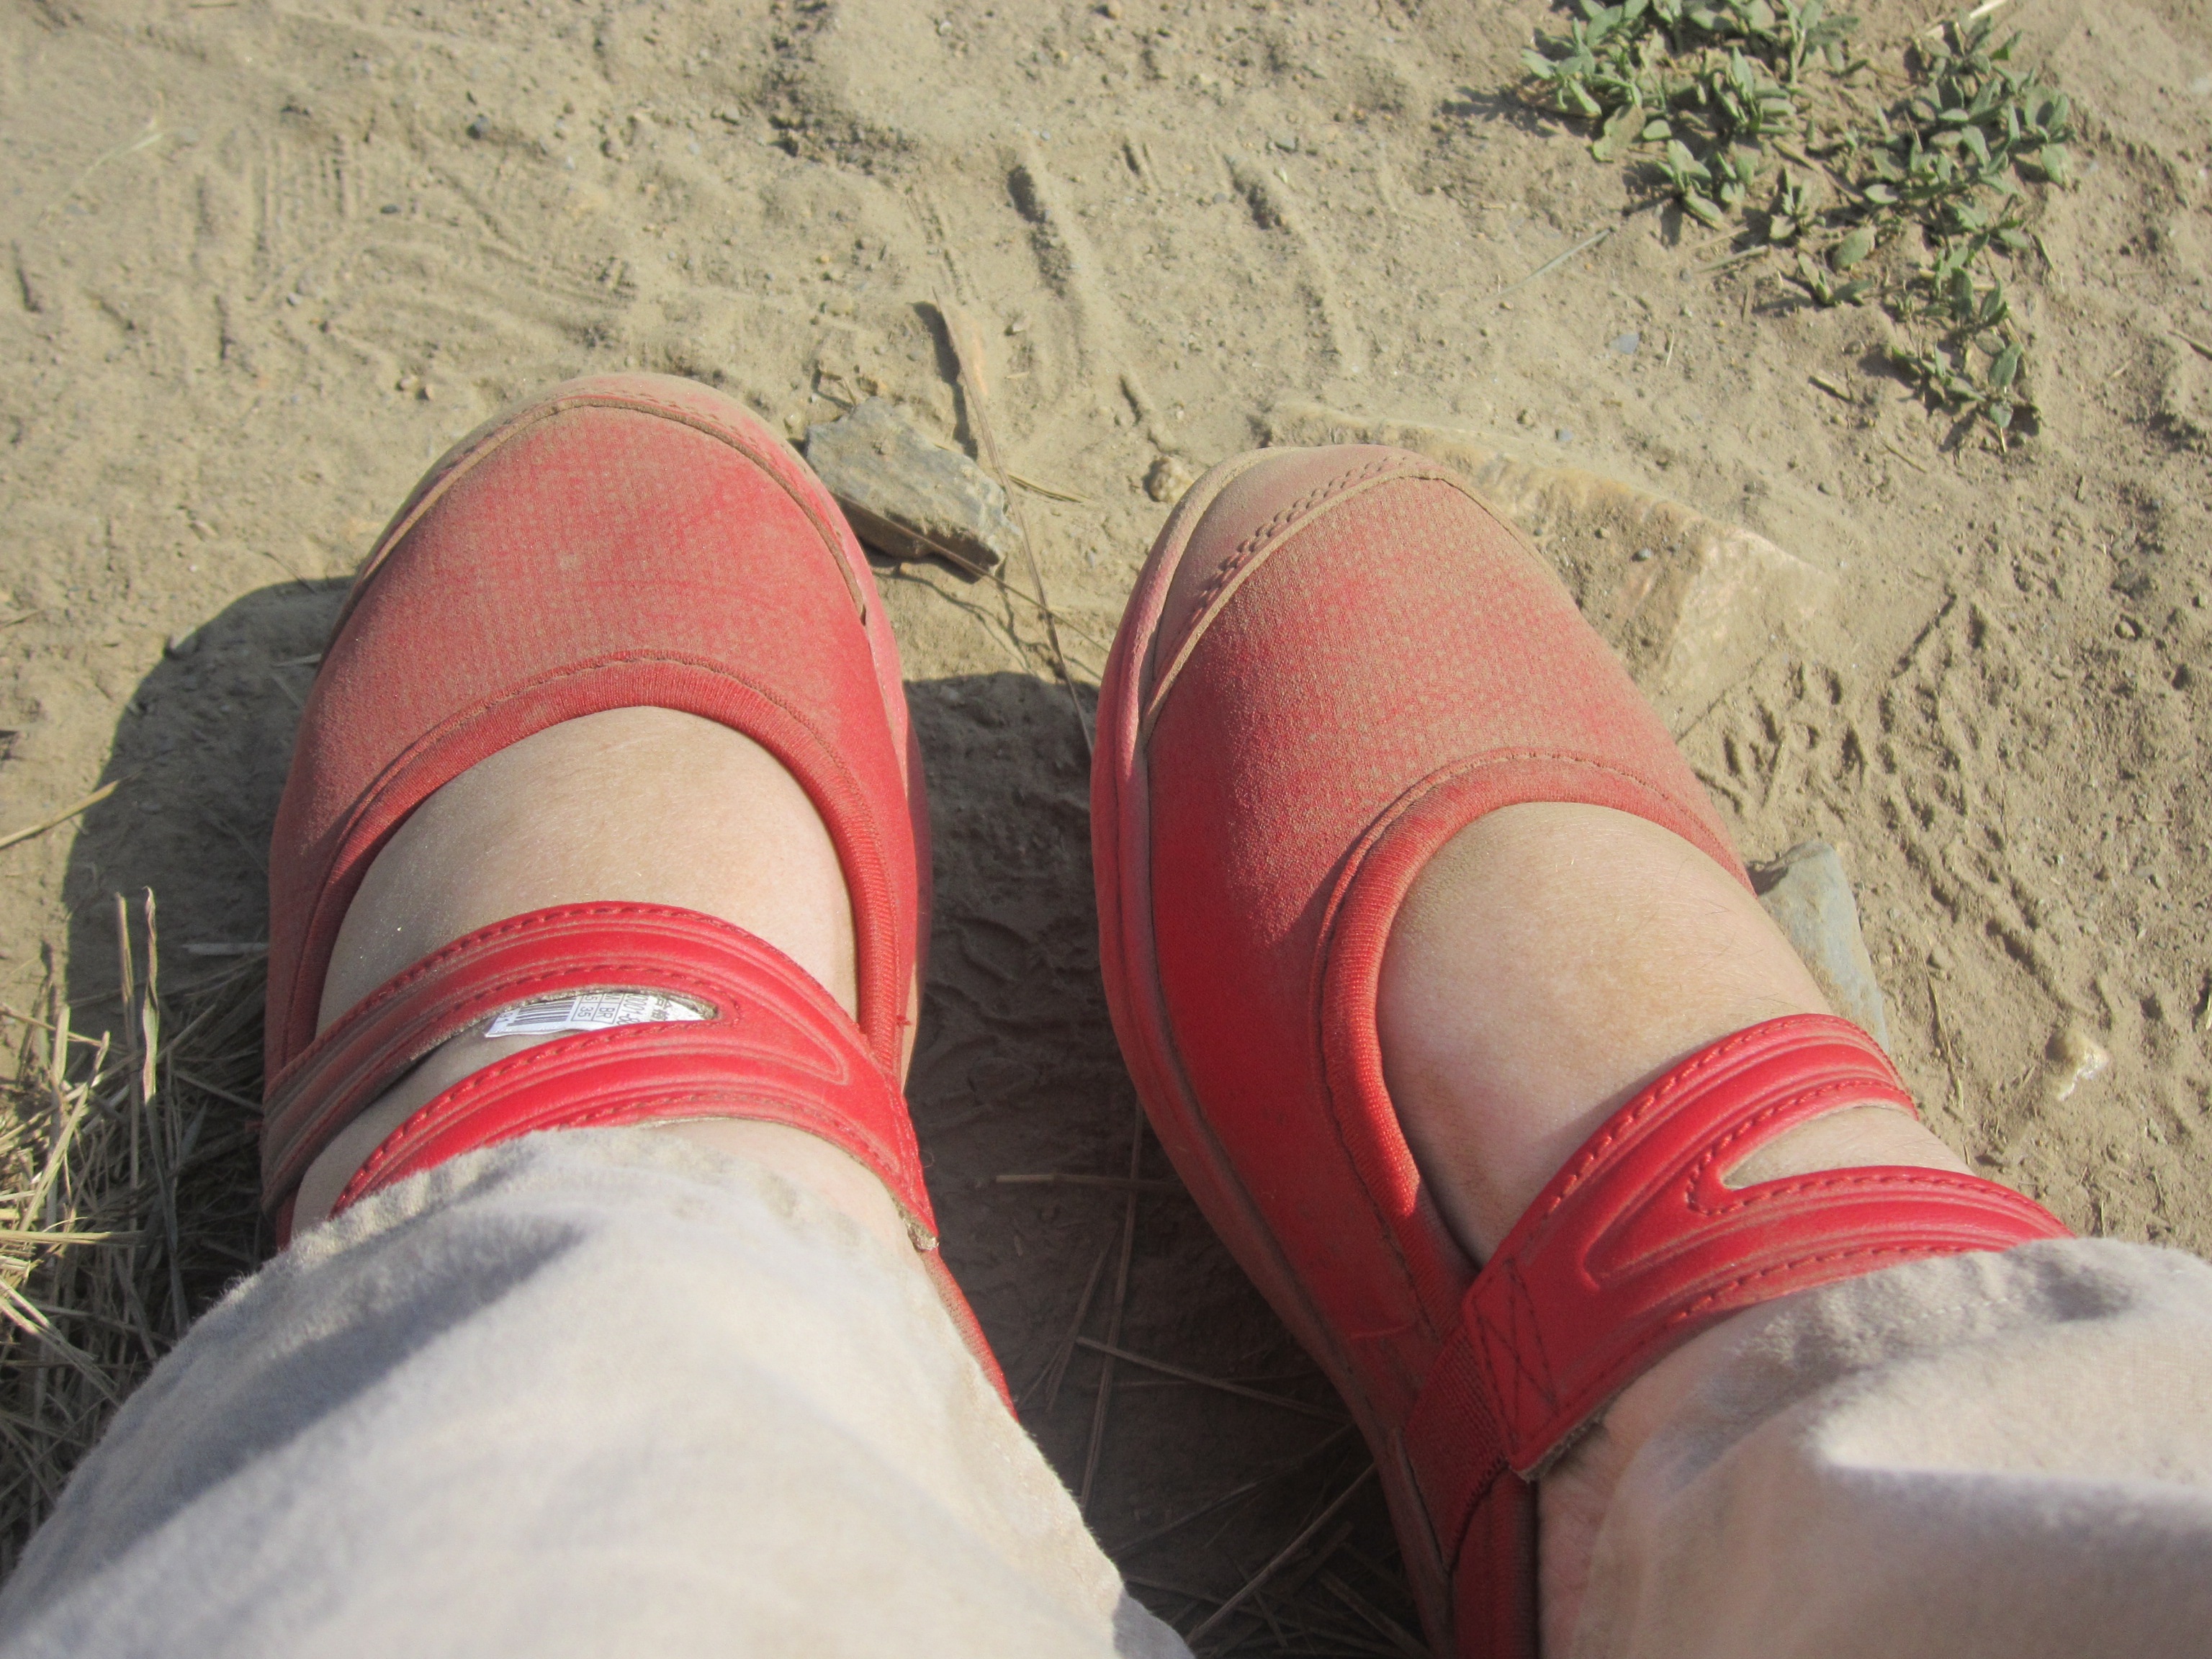
sand, shoe, leg, spring, red, dirt, color, arm, human body, shoes, footwear, high heeled footwear, outdoor shoe